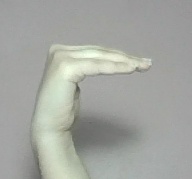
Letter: haa